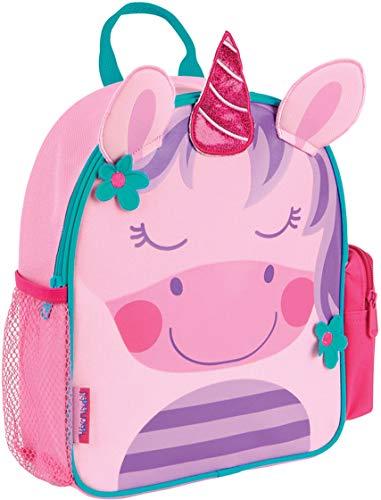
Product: Stephen Joseph Mini Sidekick Backpack
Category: Clothing, Shoes & Jewelry | Luggage & Travel Gear | Backpacks | Kids' Backpacks
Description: Durable backpack with 3D details.
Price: $22.45